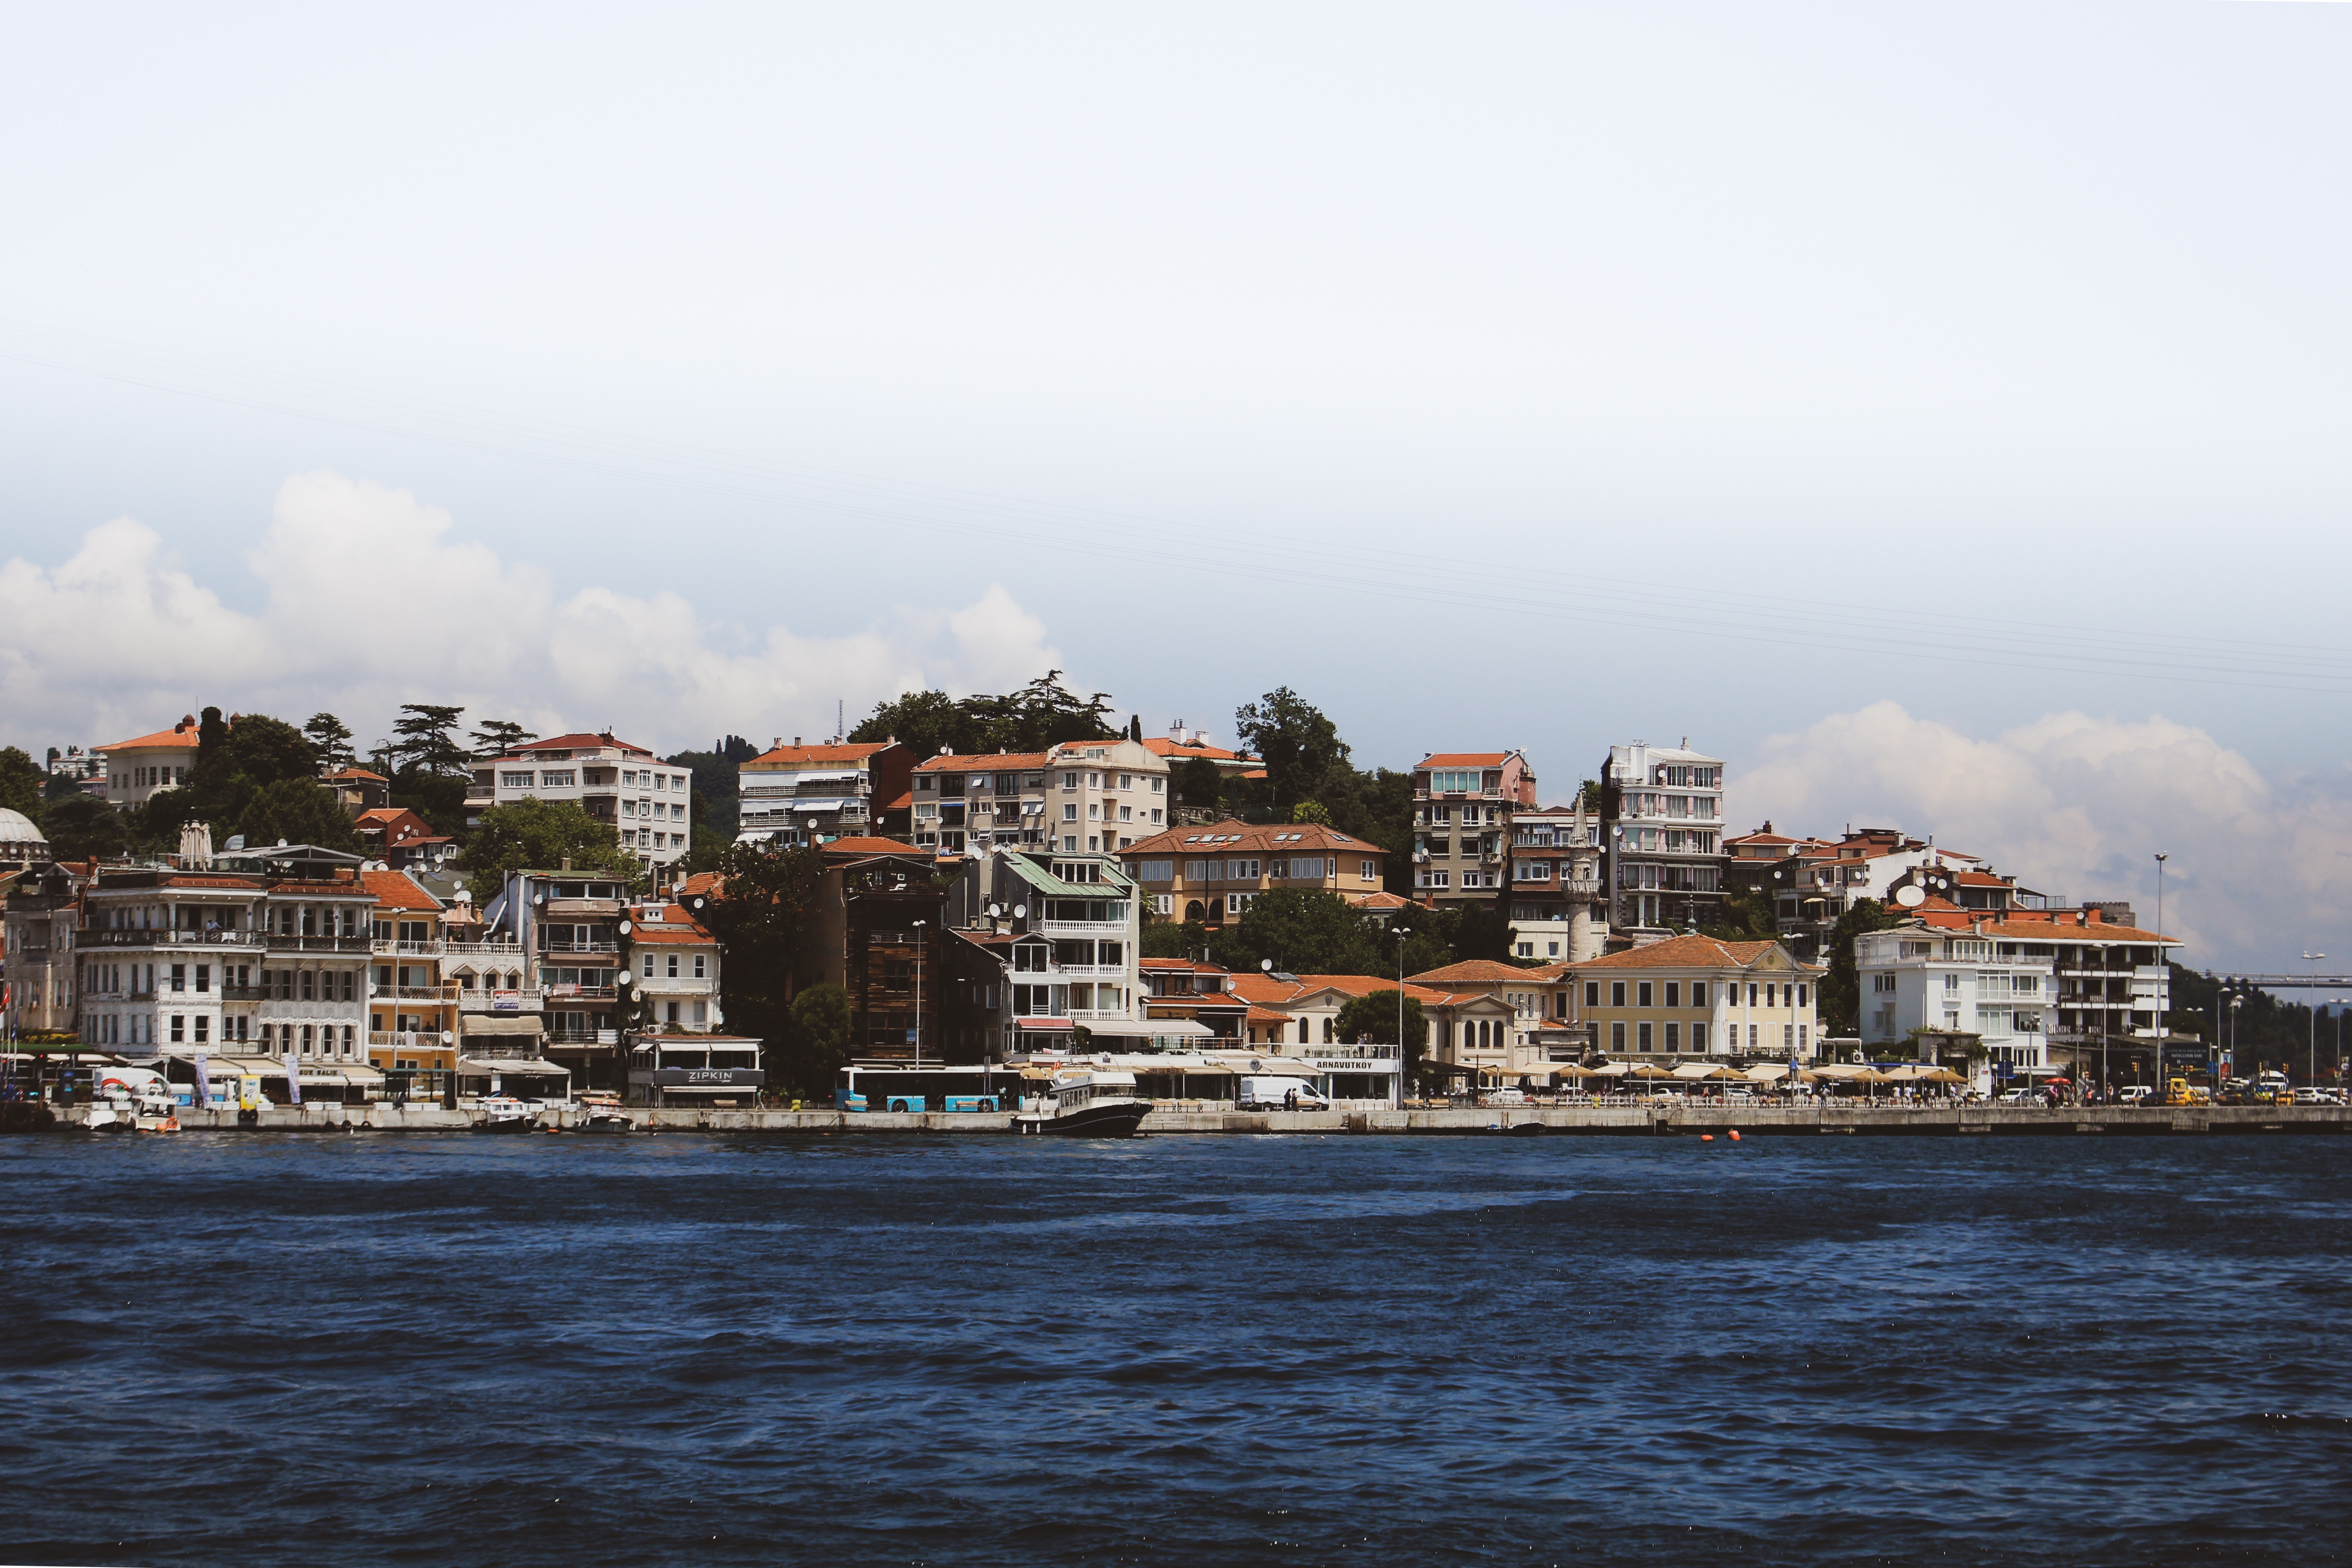
water, sky, sea, town, city, urban area, human settlement, coast, waterway, cloud, architecture, ocean, shore, vacation, tourism, house, building, metropolitan area, horizon, river, coastal and oceanic landforms, wave, metropolis, world, cityscape, channel, bay, skyline, hill, panorama